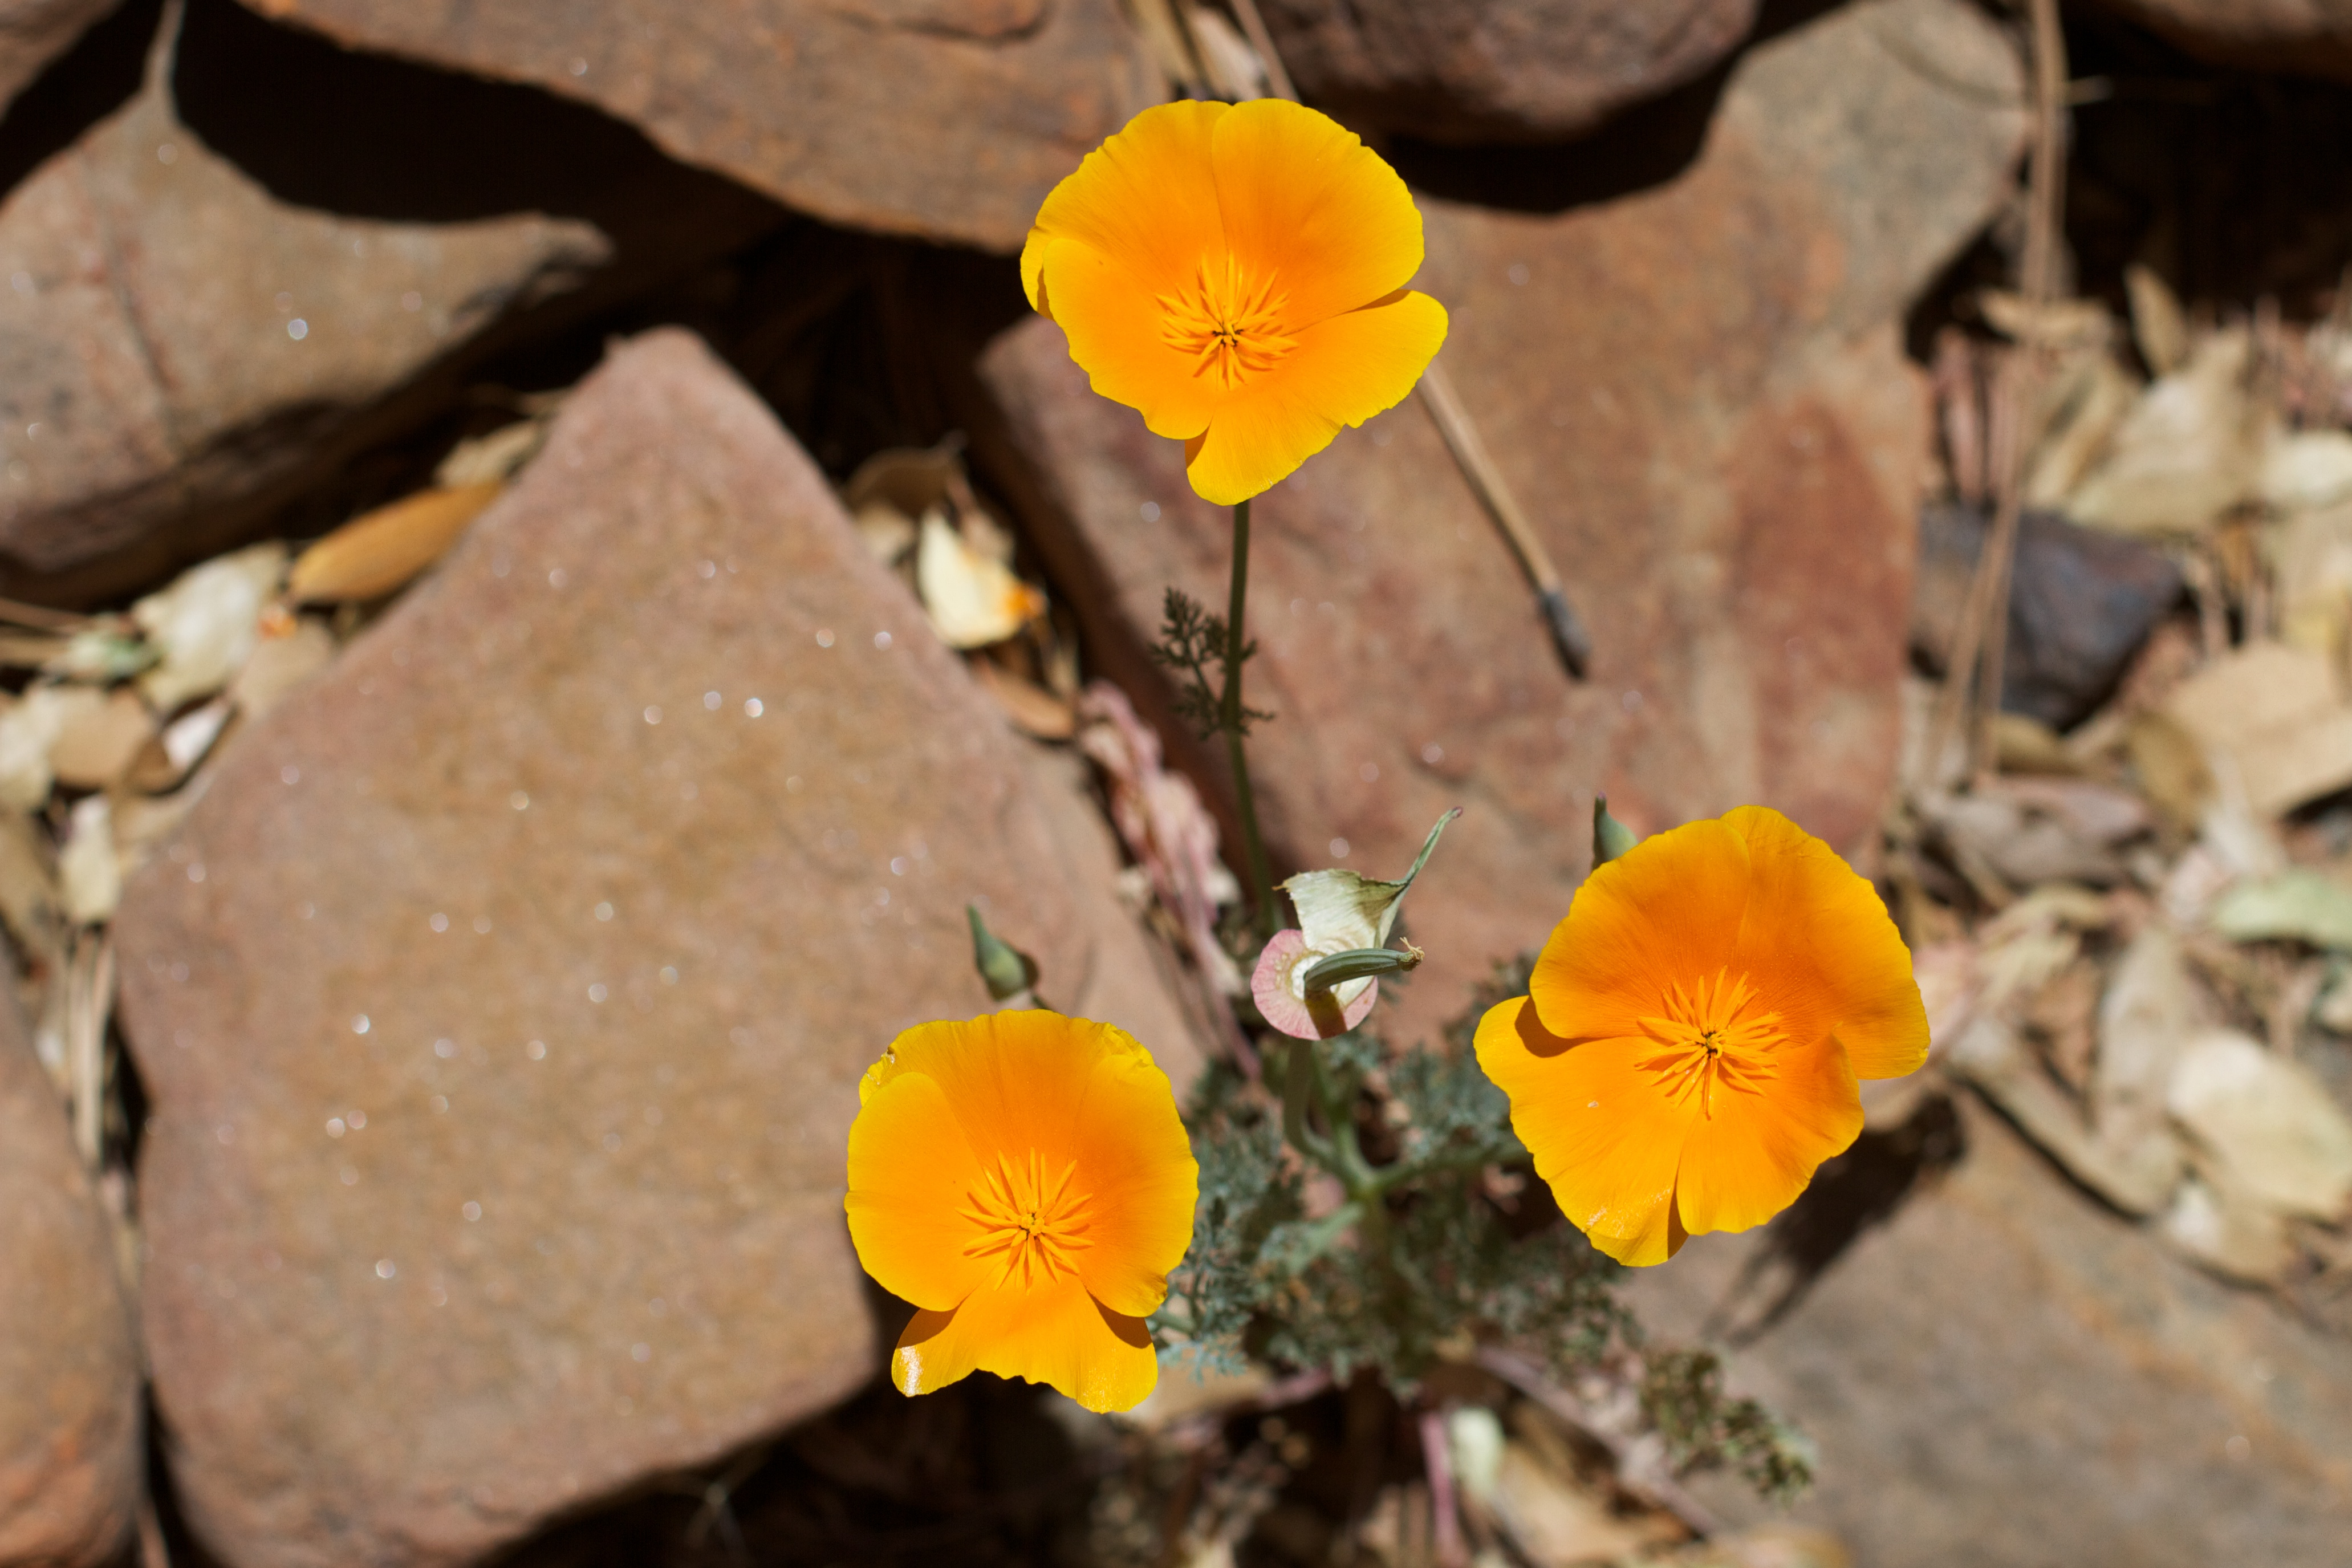
nature, plant, flower, petal, botany, yellow, flora, fauna, wildflower, close up, macro photography, flowering plant, eschscholzia californica, land plant, violet family, calochortus